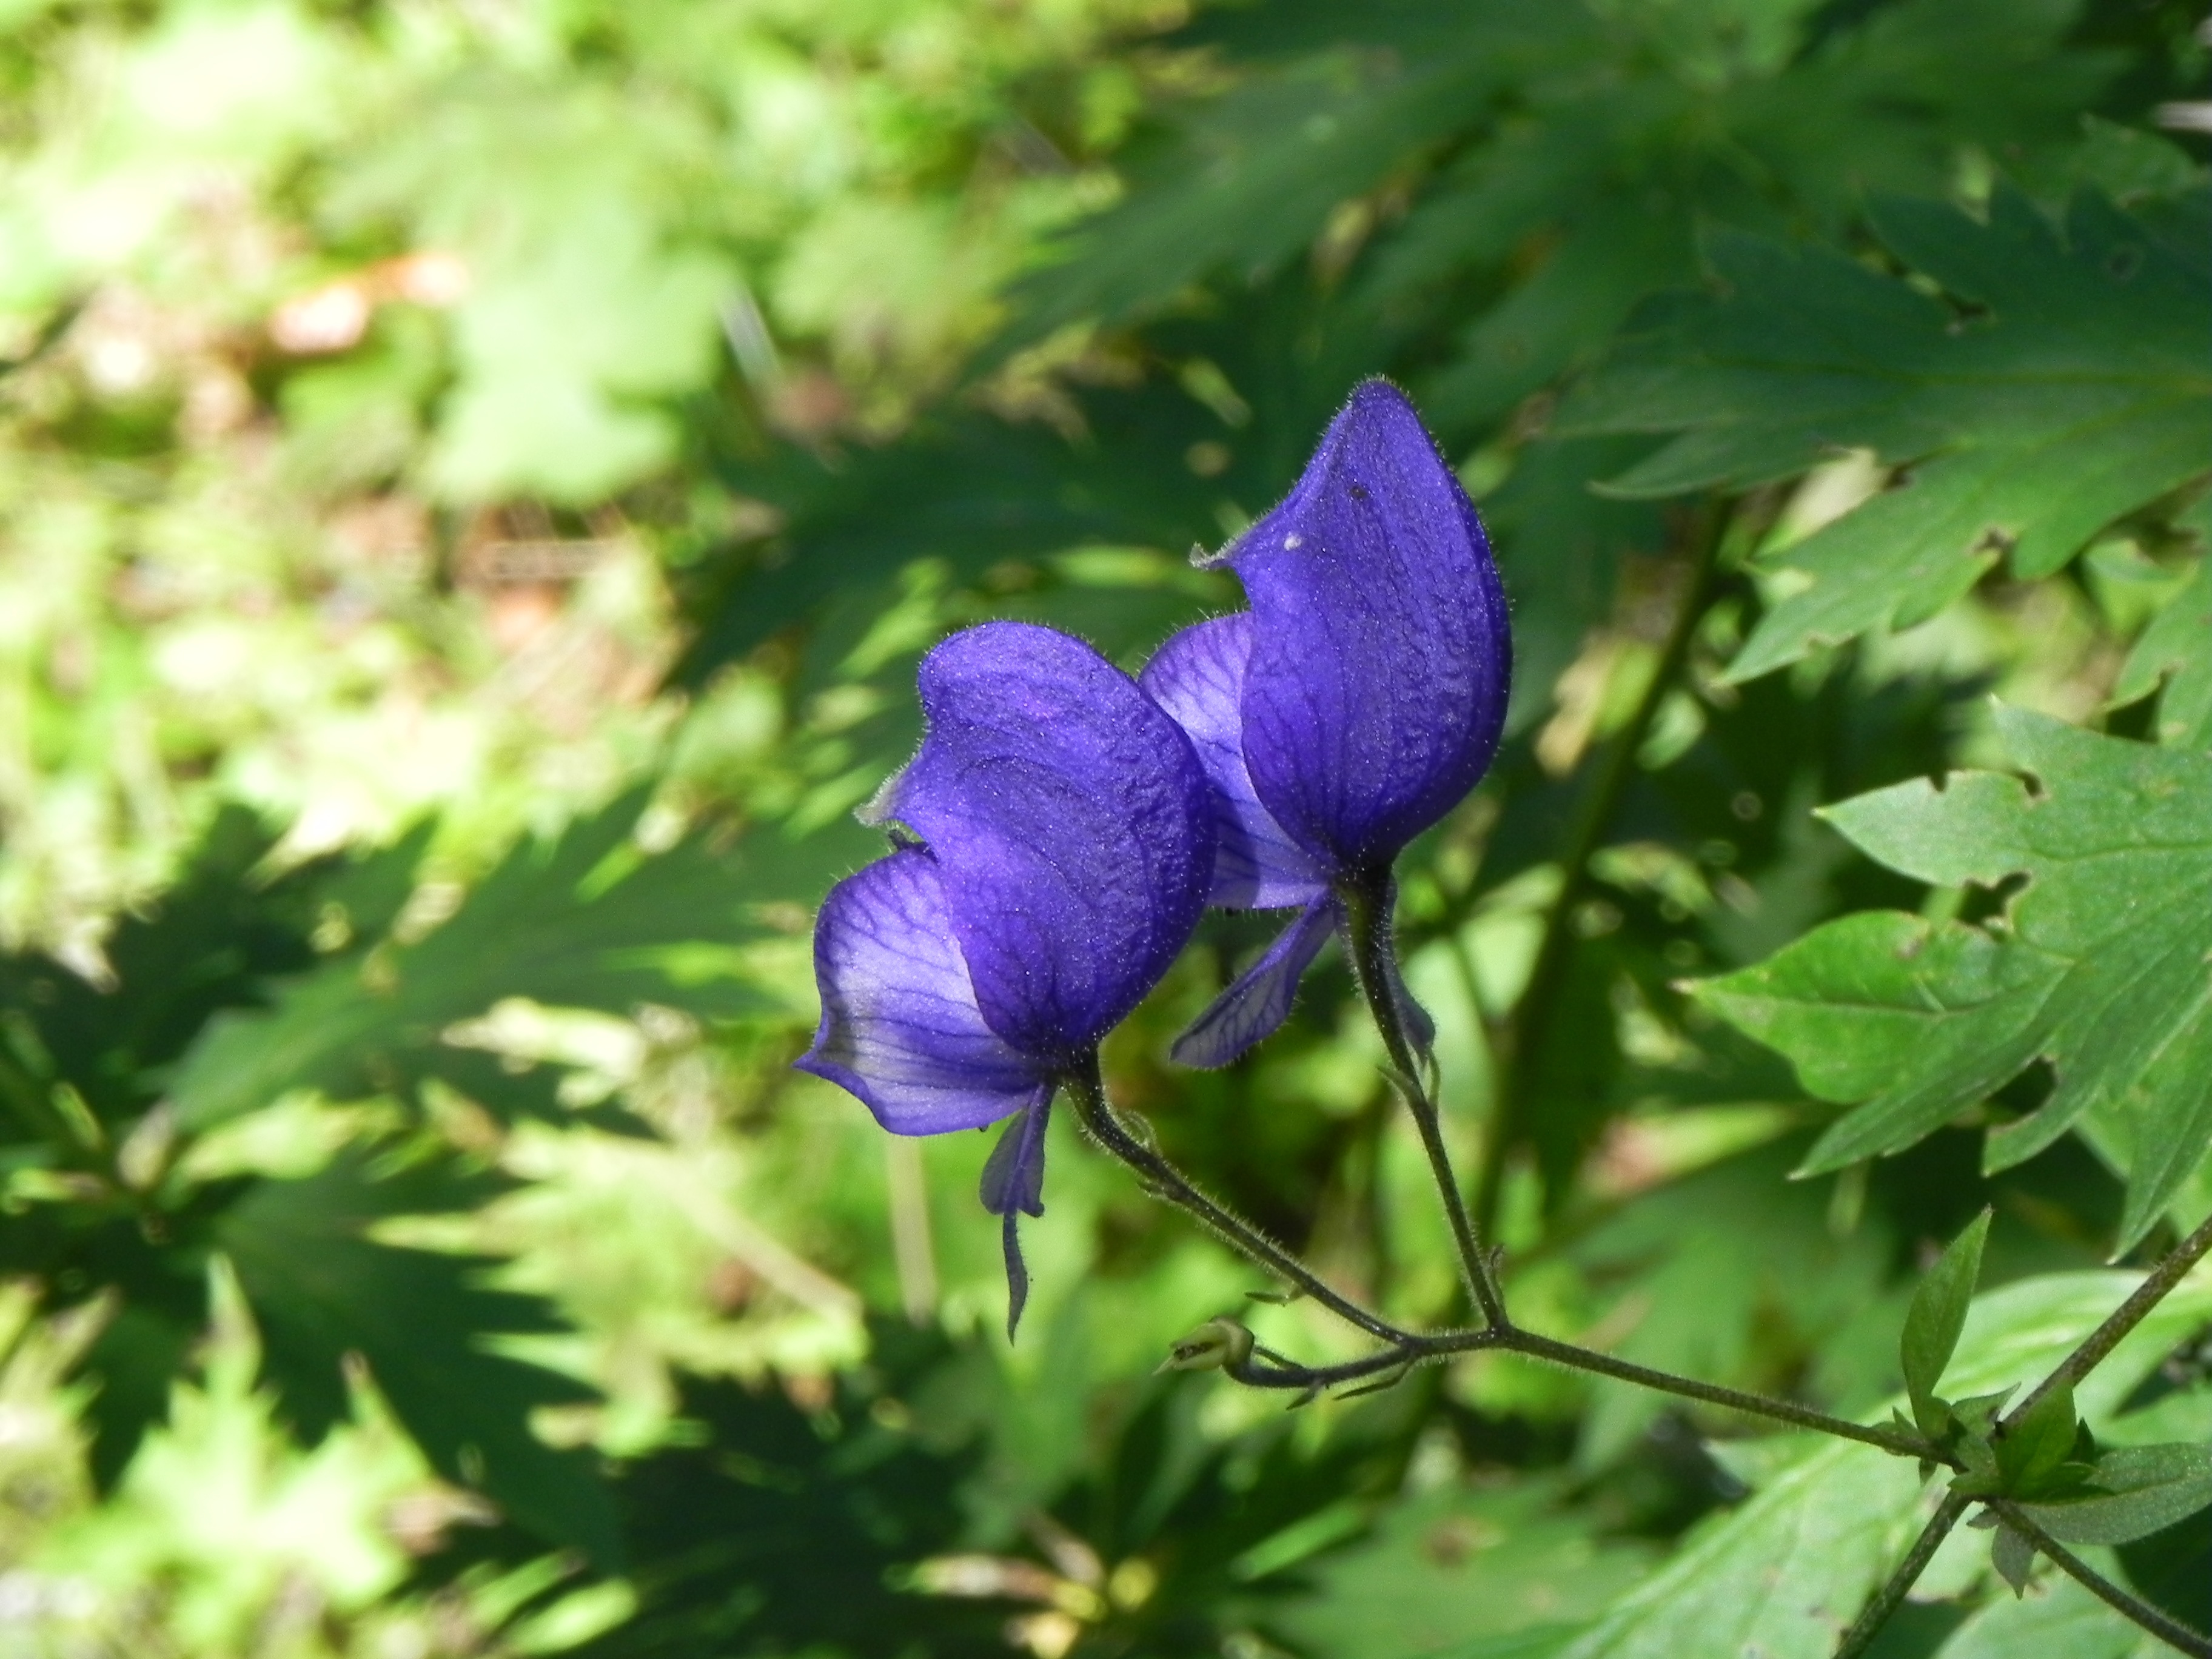
nature, plant, meadow, flower, purple, petal, summer, spring, botany, garden, close, flora, wild flower, wildflower, violet, purple flower, macro photography, flowering plant, bellflower family, land plant